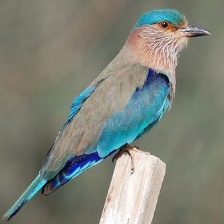
Species: INDIAN ROLLER
Scientific name: CORACIAS BENGHALENSIS